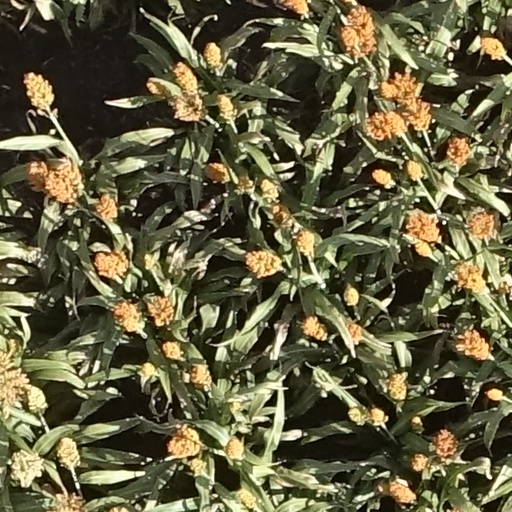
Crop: sorghum